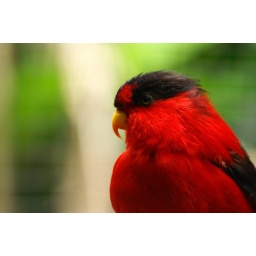
The colourful birds in the Eco Park on the Coral coast of Vitu Levu, Fiji